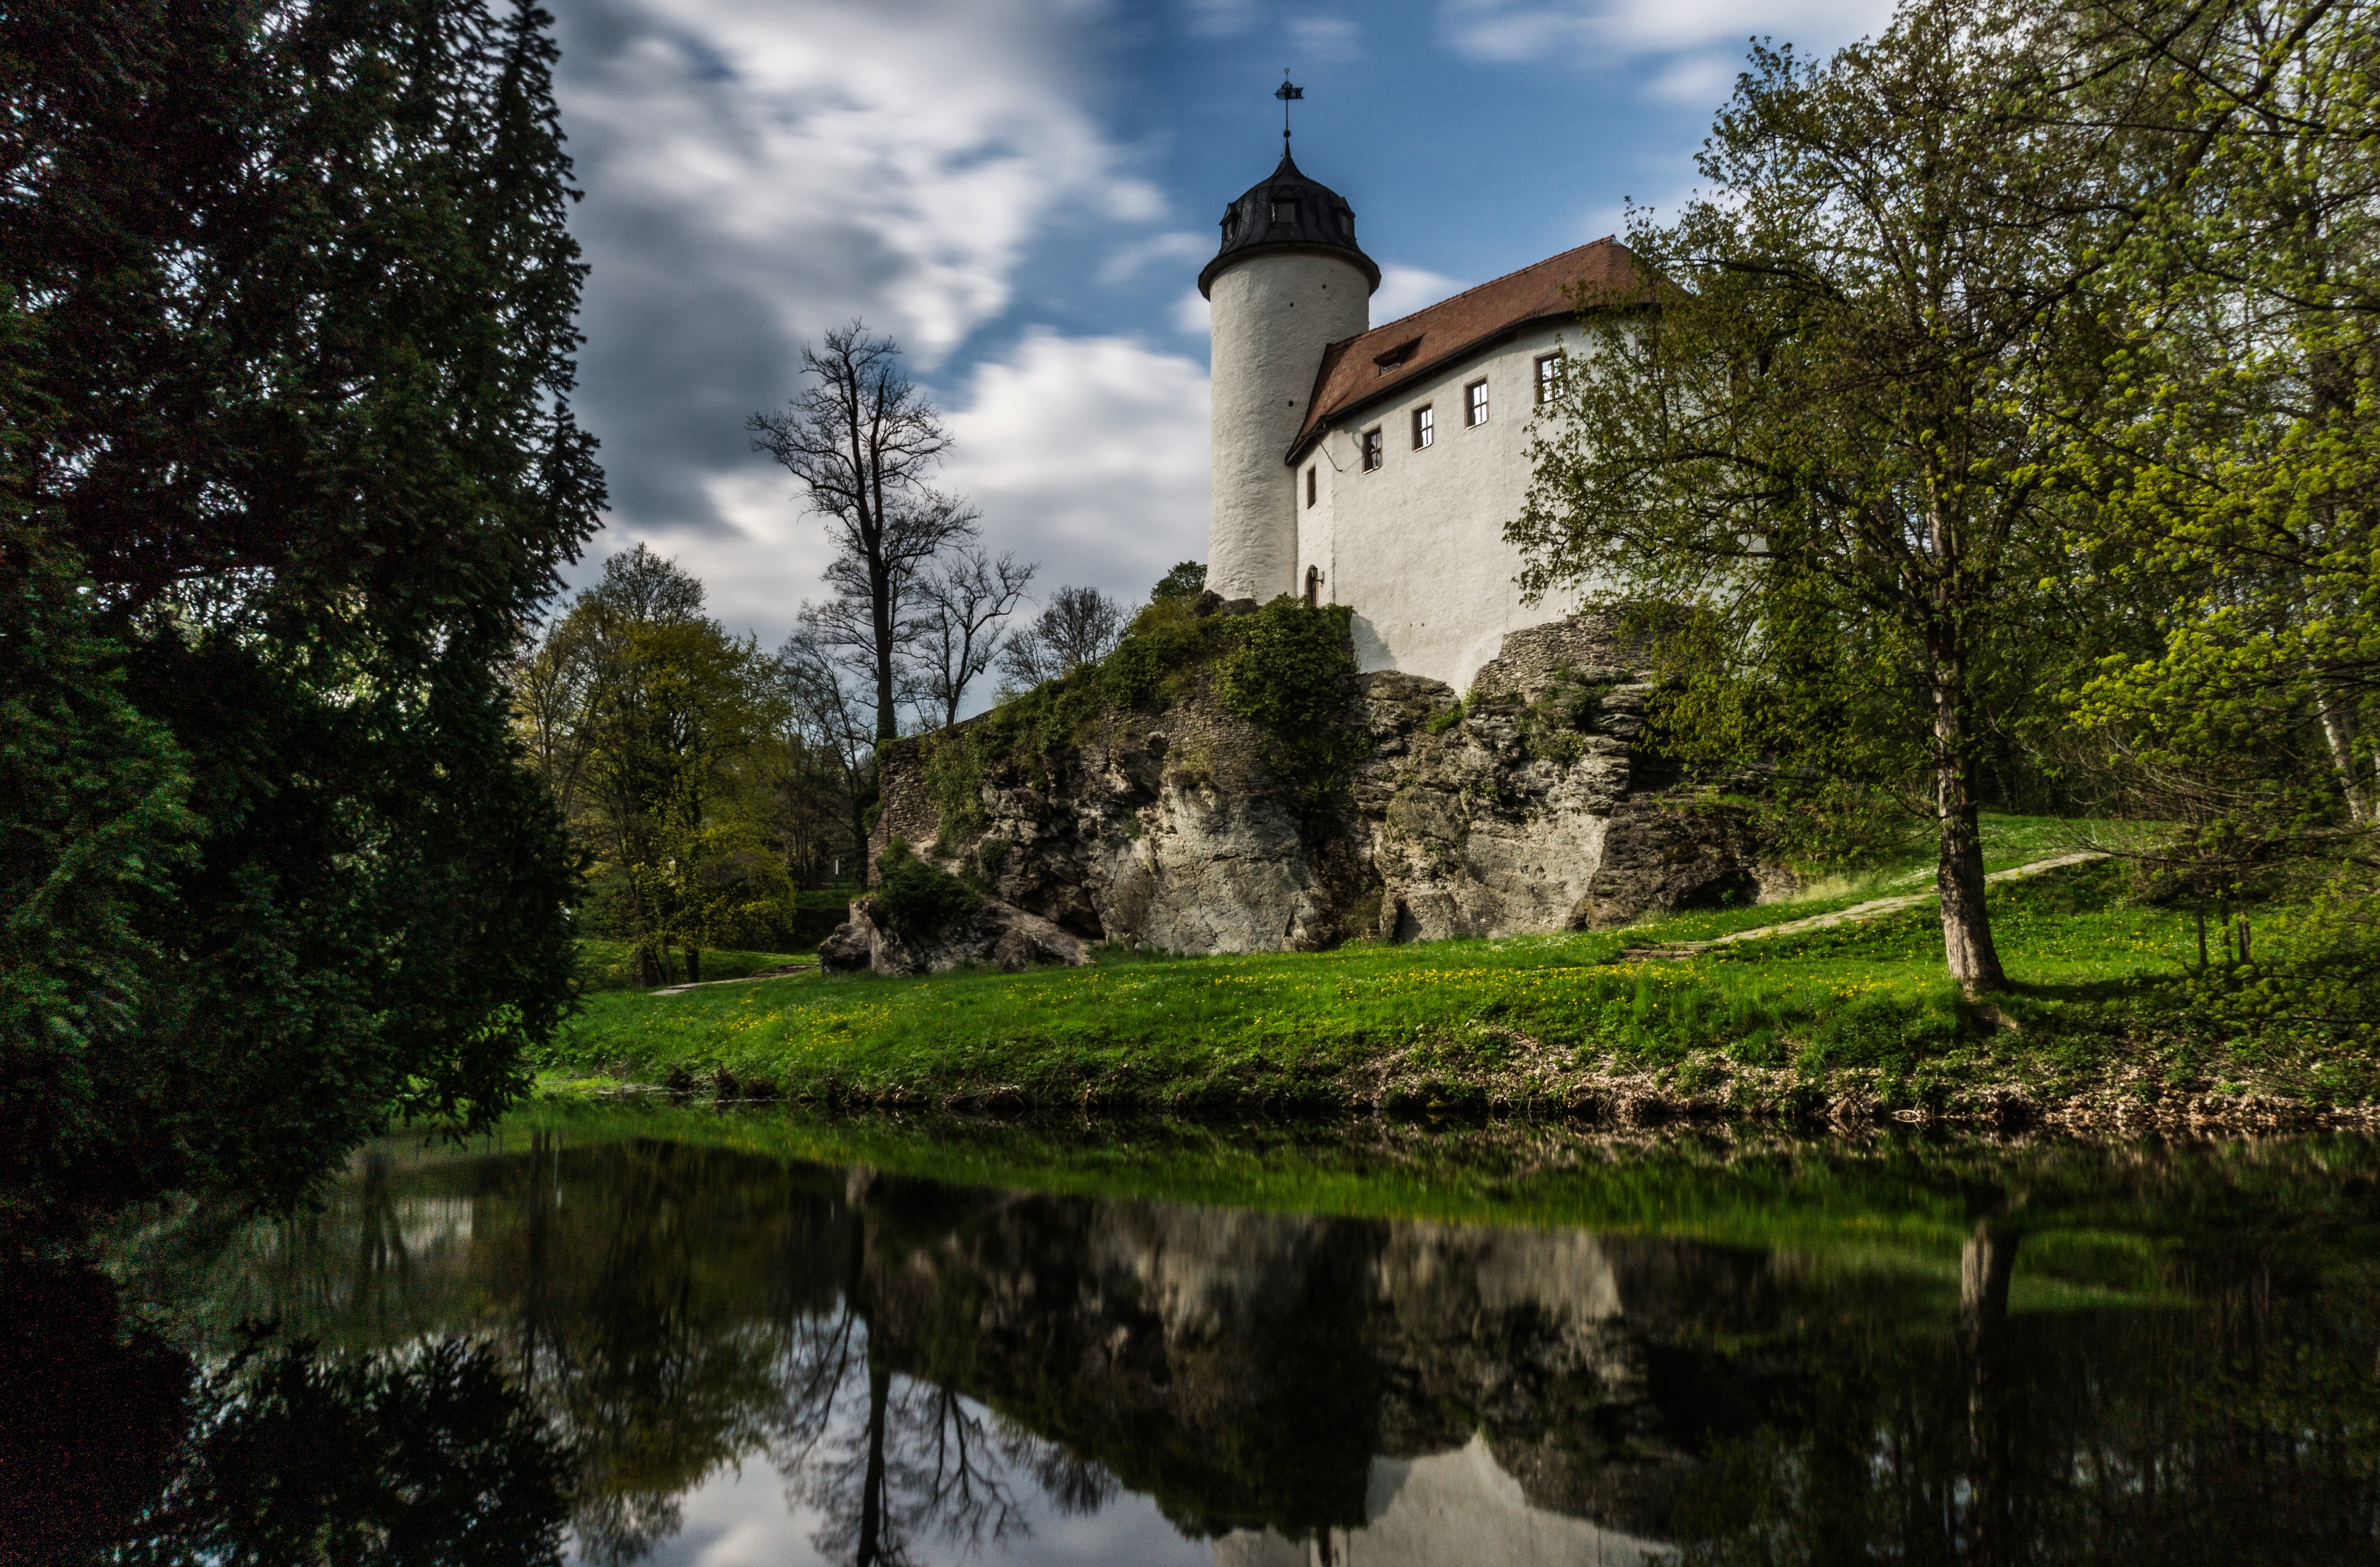
tree, flower, building, chateau, reflection, tower, park, castle, waterway, rural area, chemnitz, rabenstein